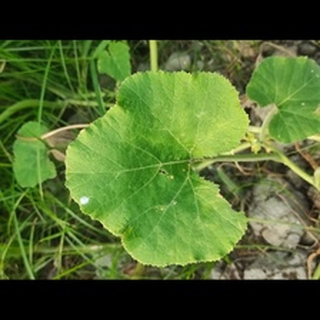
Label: healthy_pumpkin